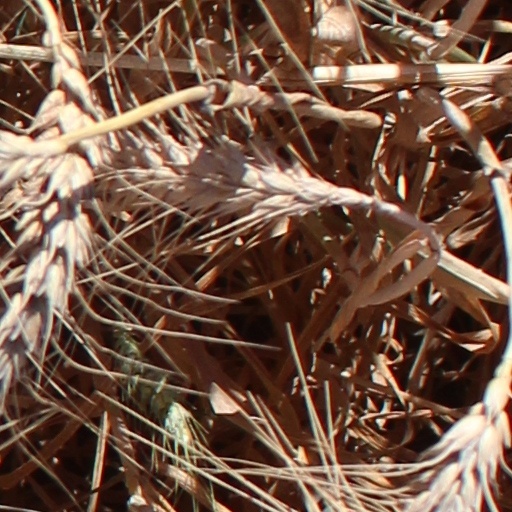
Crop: wheat